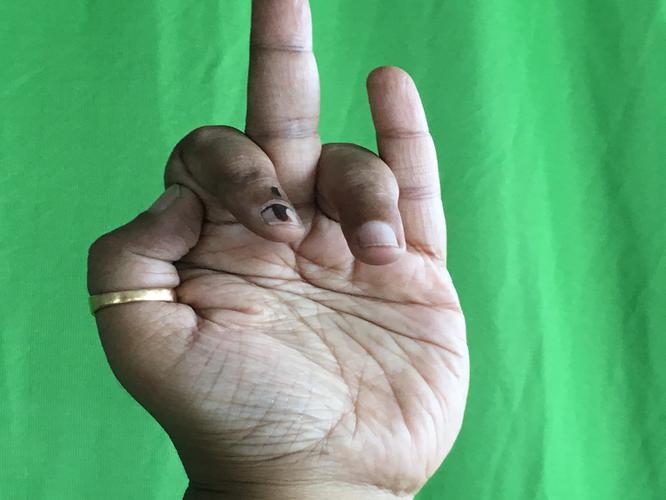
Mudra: Shukatundam
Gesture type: single_hand